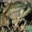
Label: frog